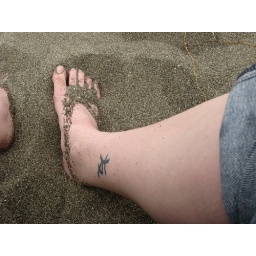
The water was almost as cold as the polar bear swim in C-town